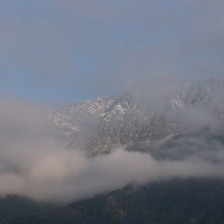
Cloud type: Stratus